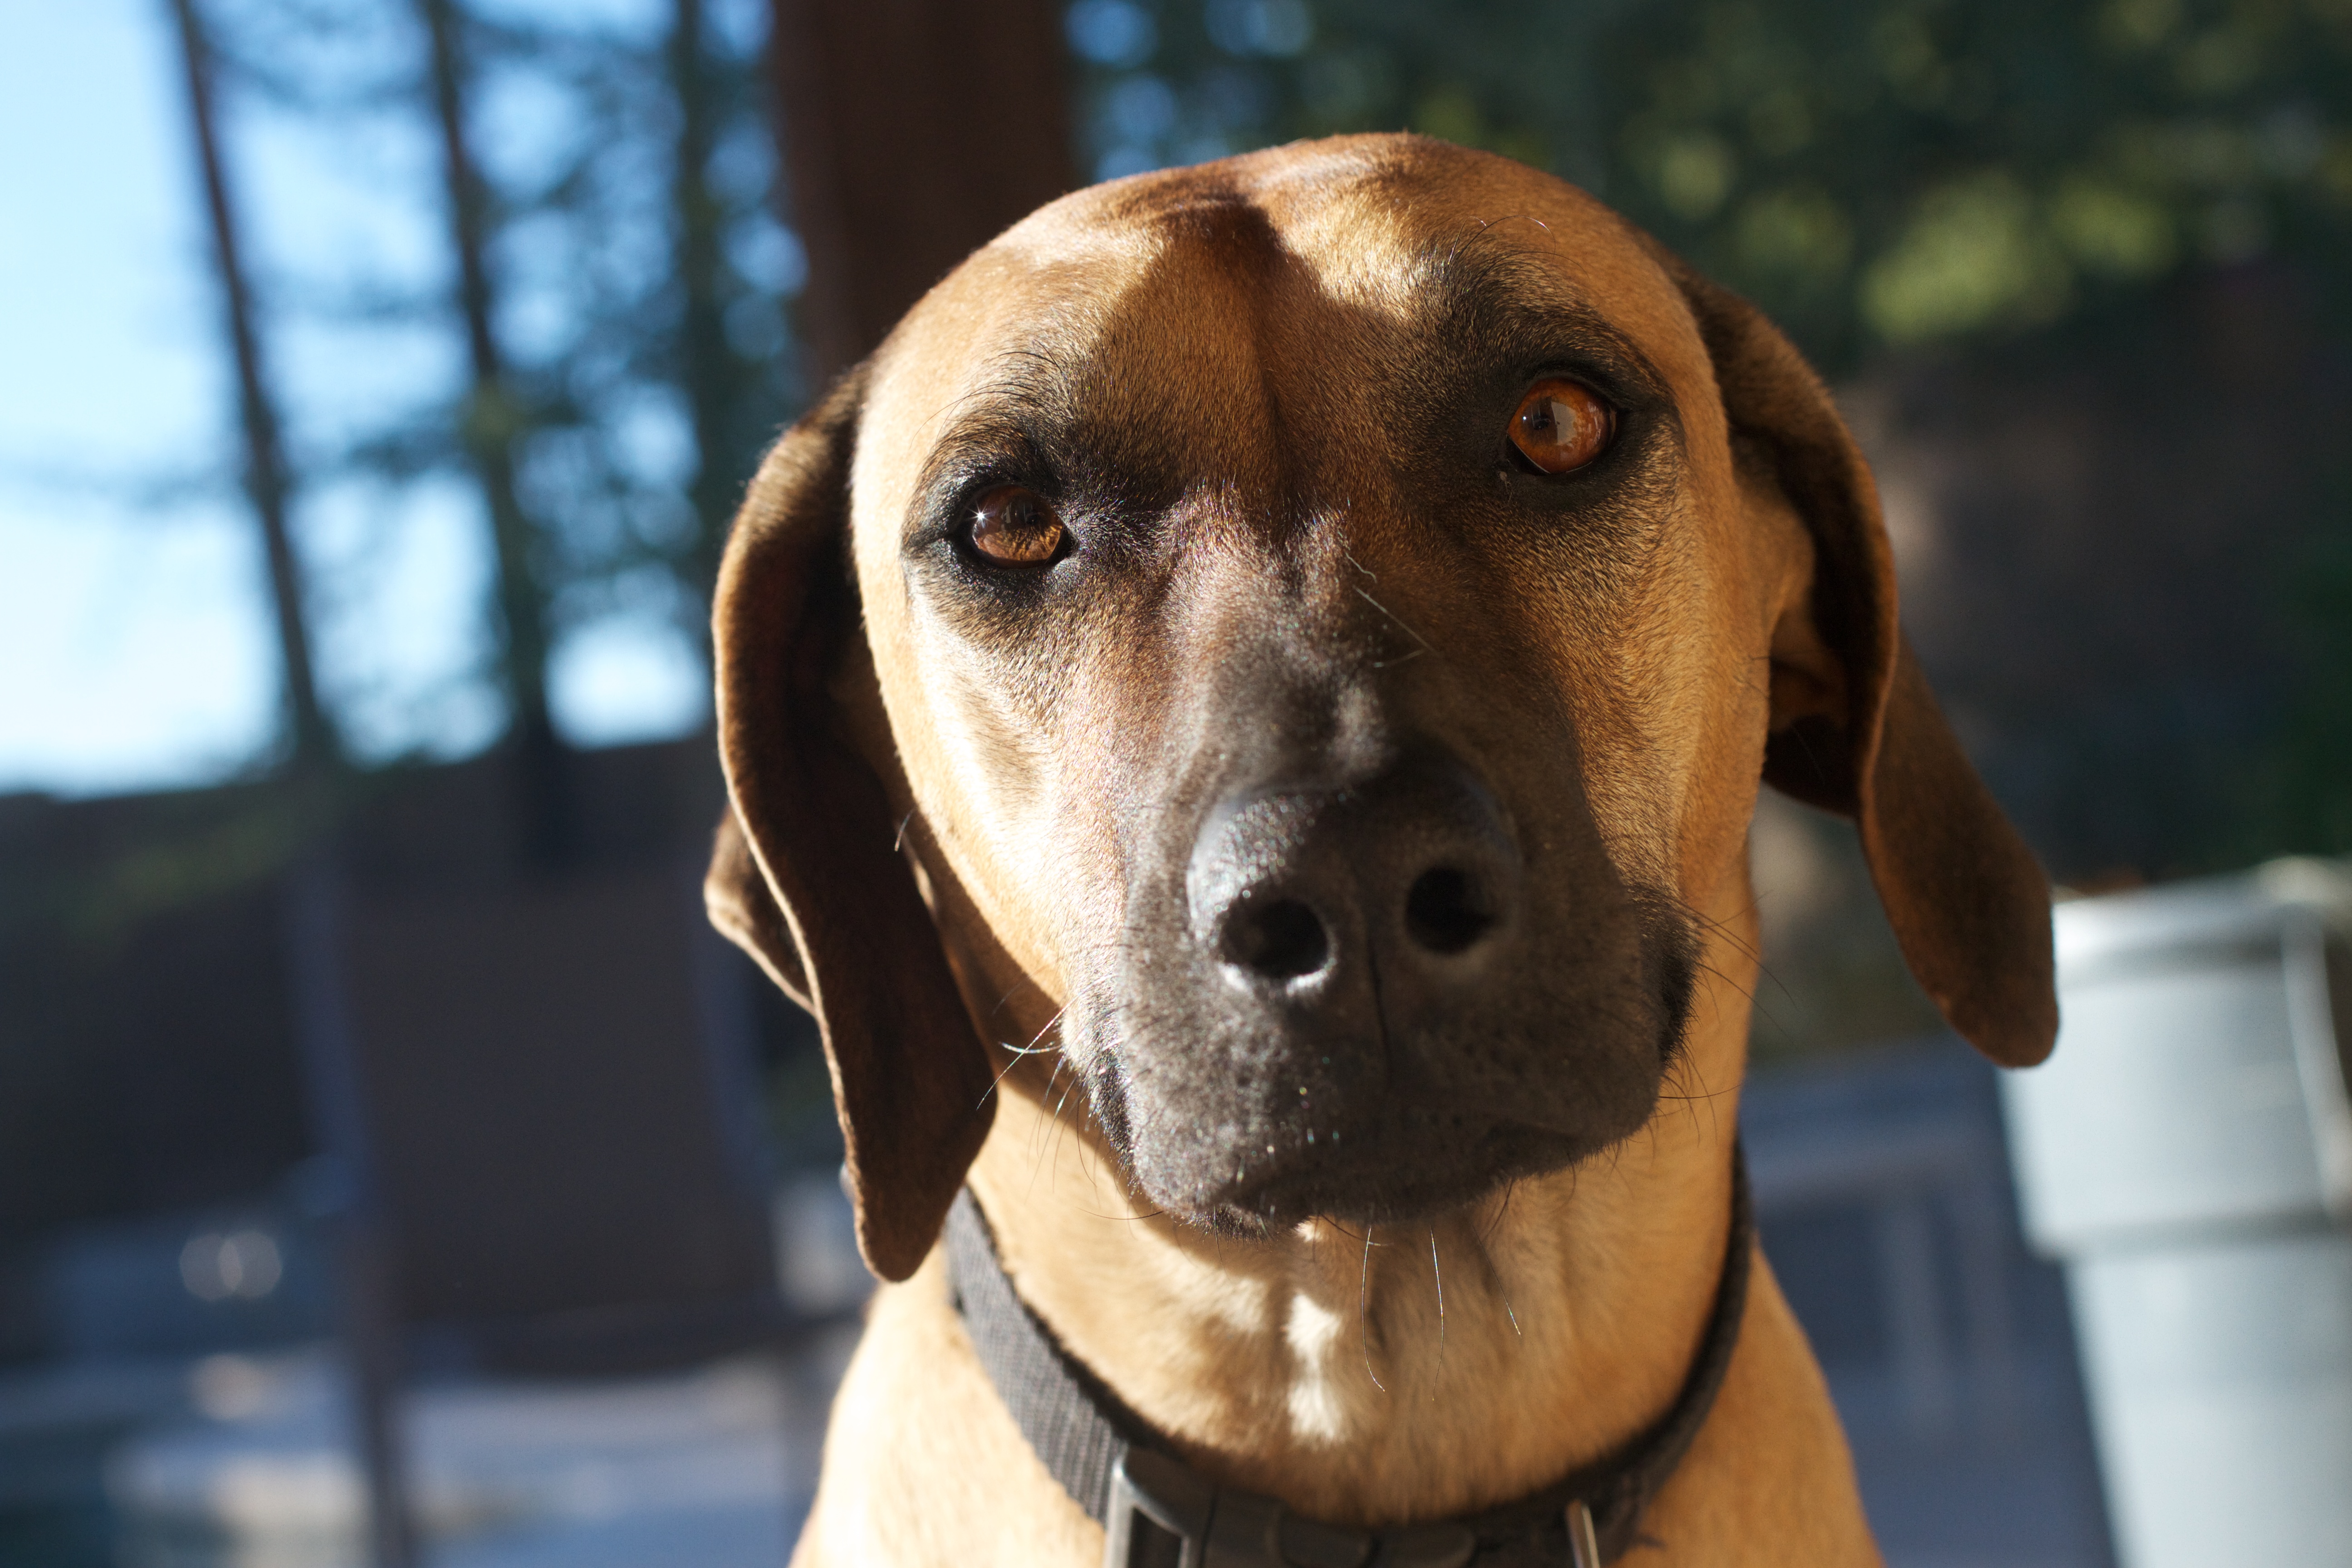
dog, mammal, hound, vertebrate, 2013365, dog breed, dog like mammal, broholmer, redbone coonhound, coonhound